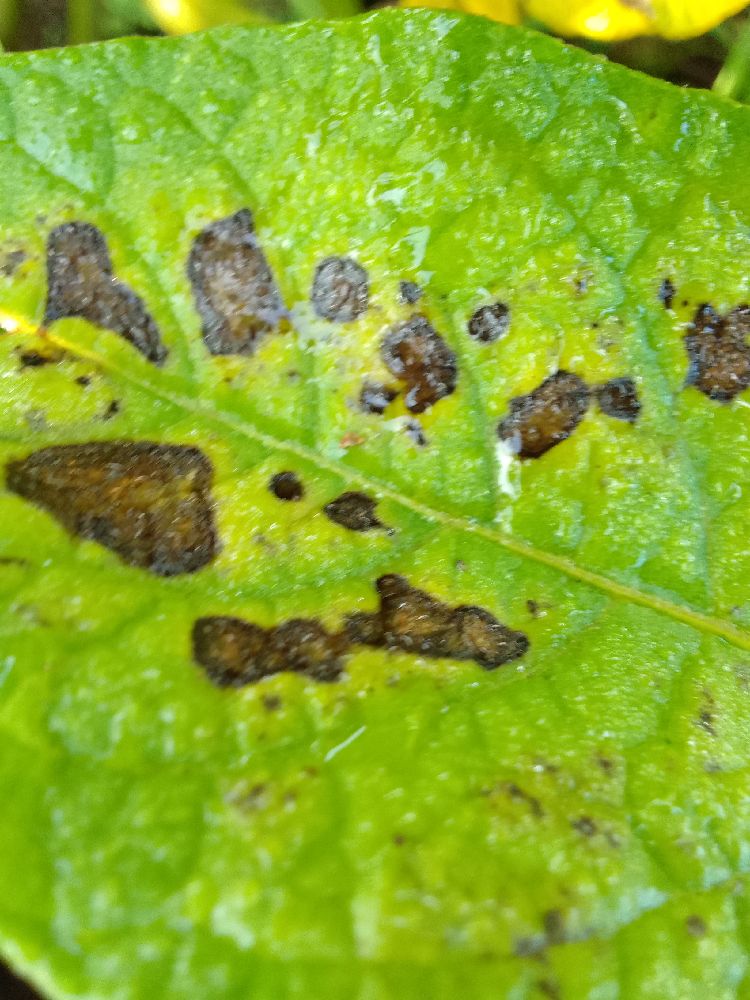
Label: Early blight